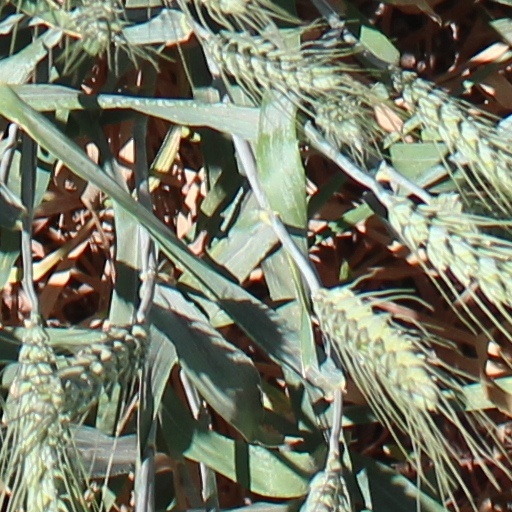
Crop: wheat